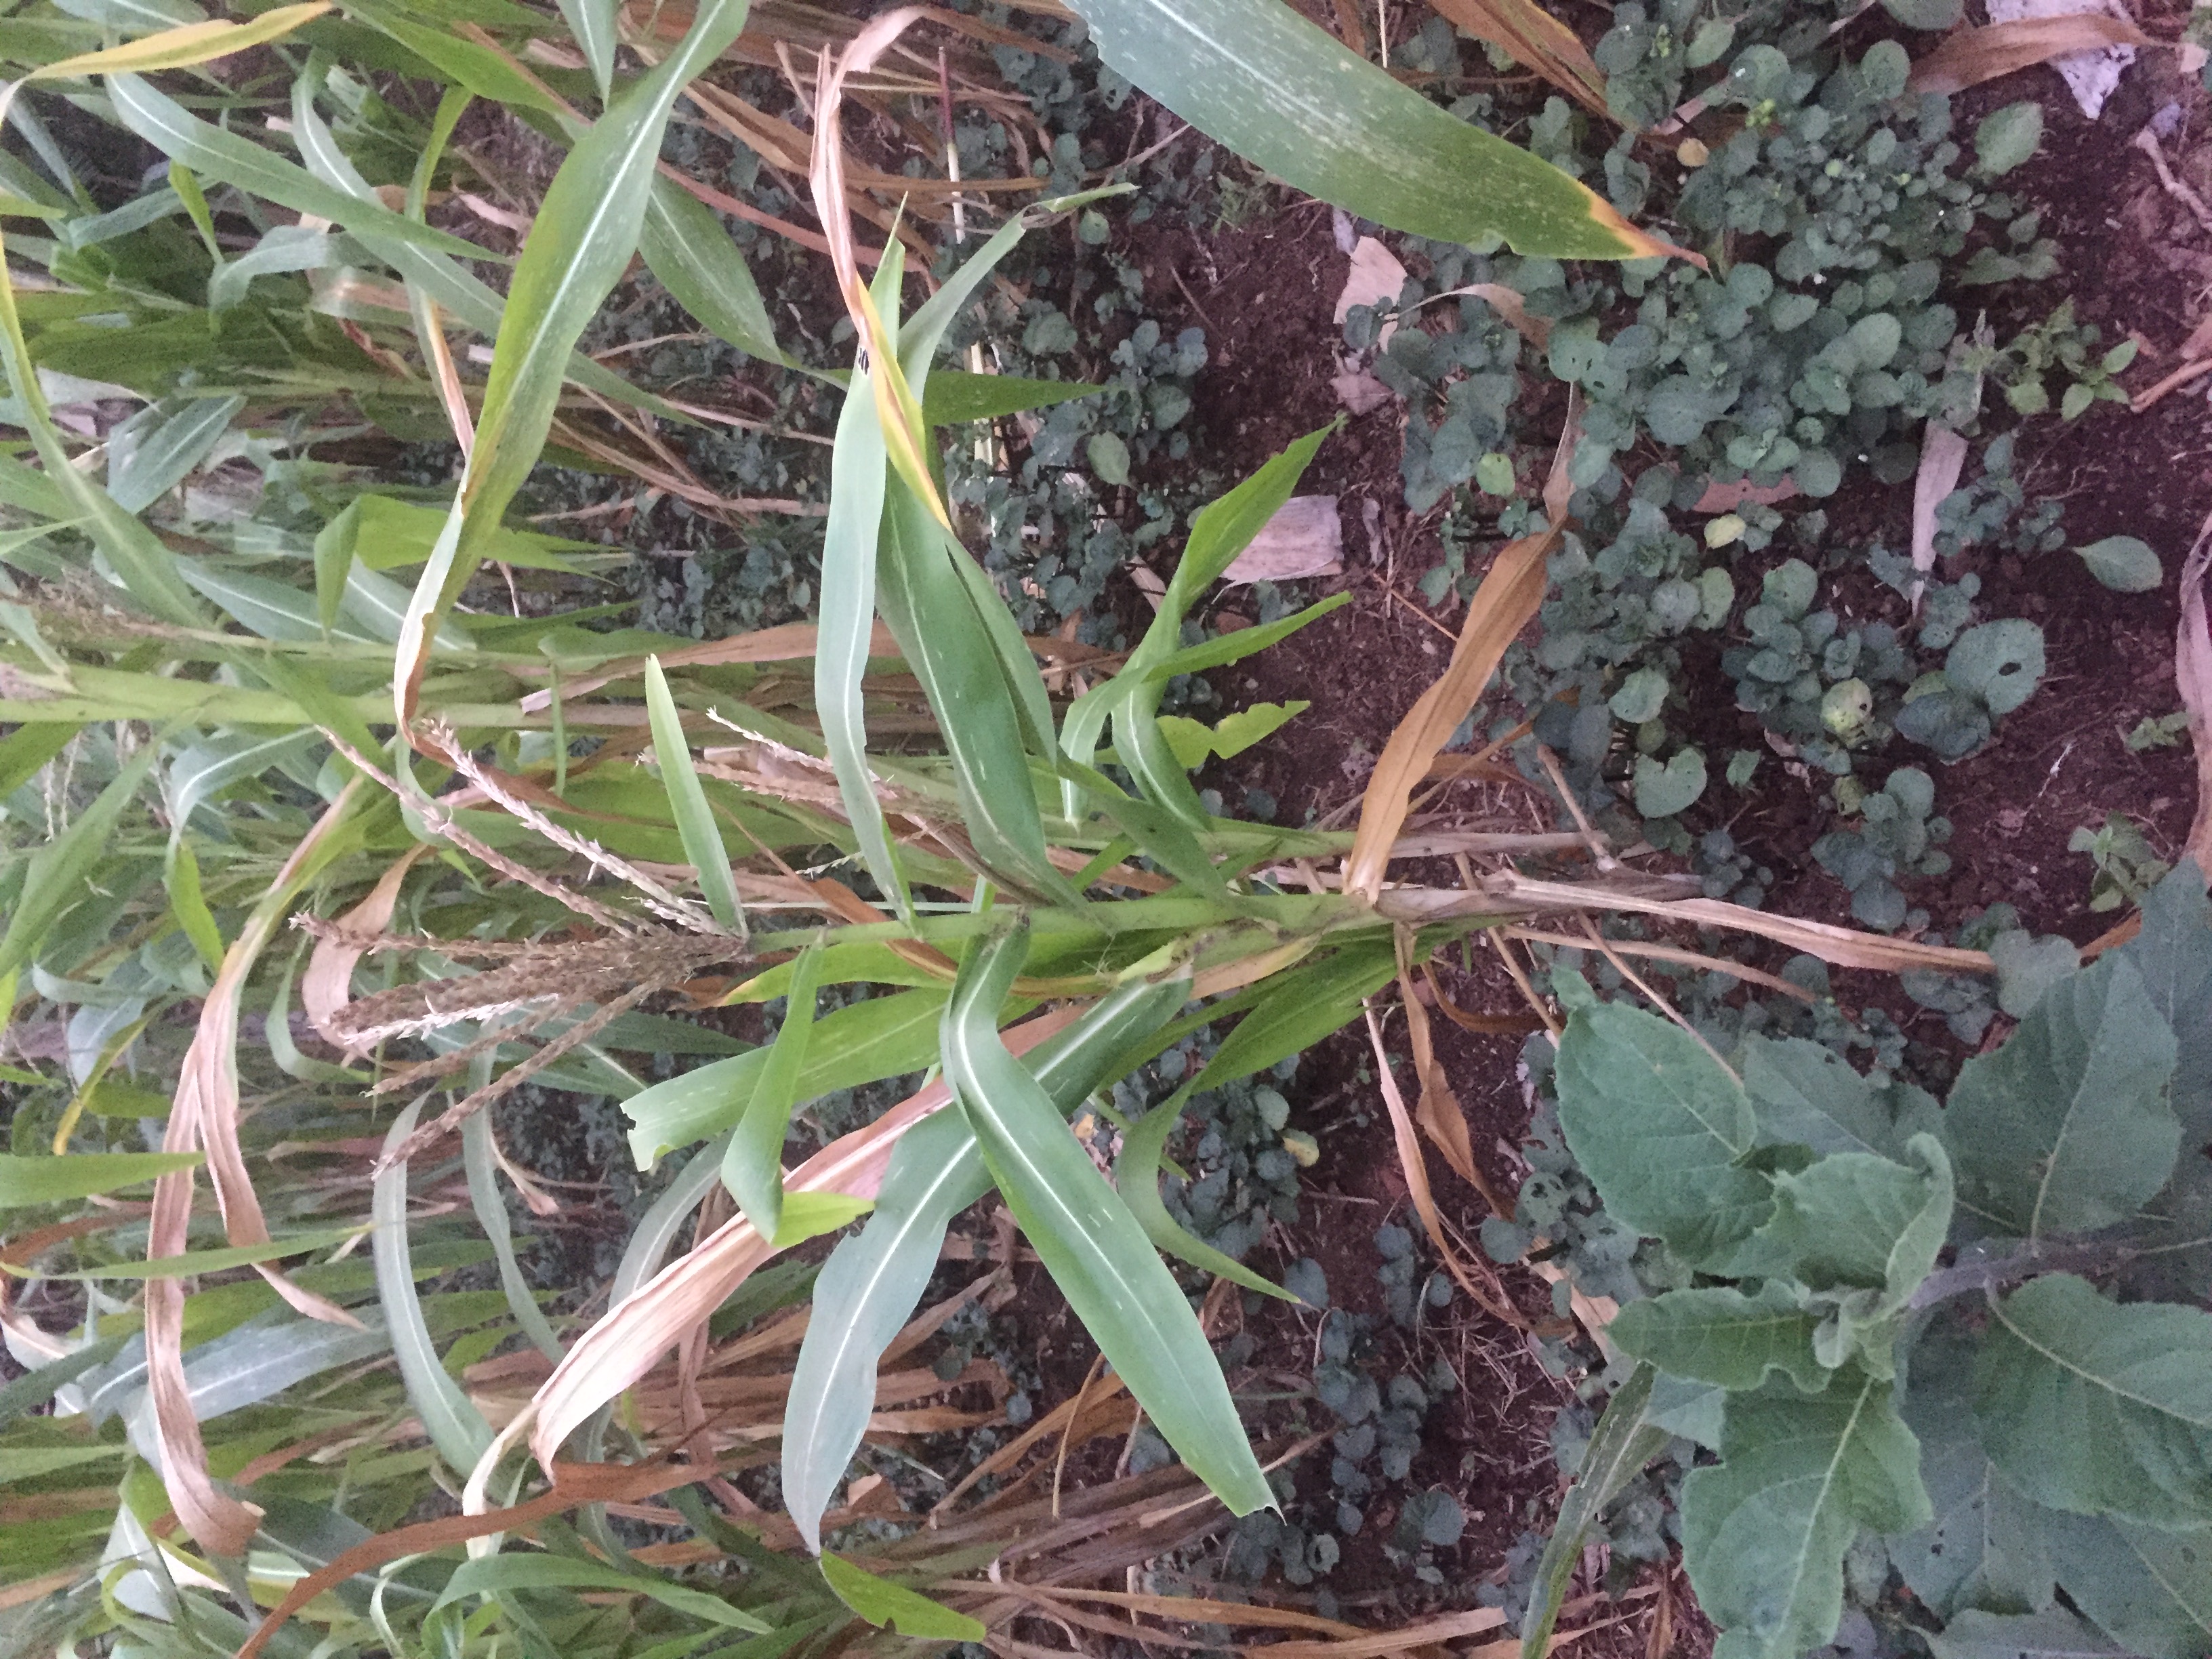
Label: helminthosporium_leaf_blight